Sayre and Fisher Reading Room

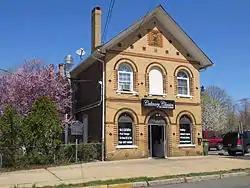

The Sayre and Fisher Reading Room, in Sayreville, Middlesex County, New Jersey, United States, was constructed in 1883 for recreational use and for showcasing the Sayre and Fisher Brick Company ornamental products. Also known as Sayreville Hall, it was added to the New Jersey Register of Historic Places and National Register of Historic Places in 1979. It served as the town's unofficial library.